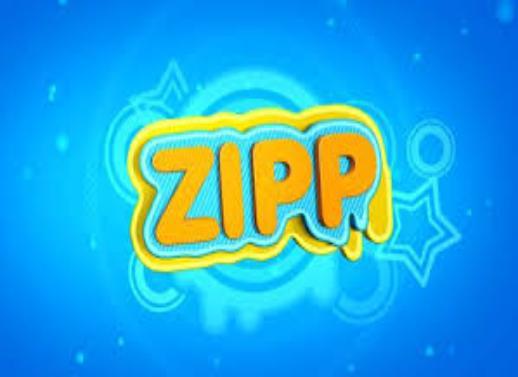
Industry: Electronic